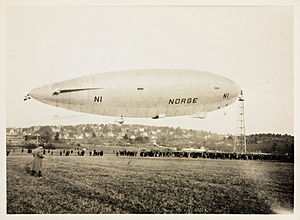
Luftskib
Luftskibet Norge fortøjet under mellemlanding på Ekeberg i Oslo 14. april 1926.[1]